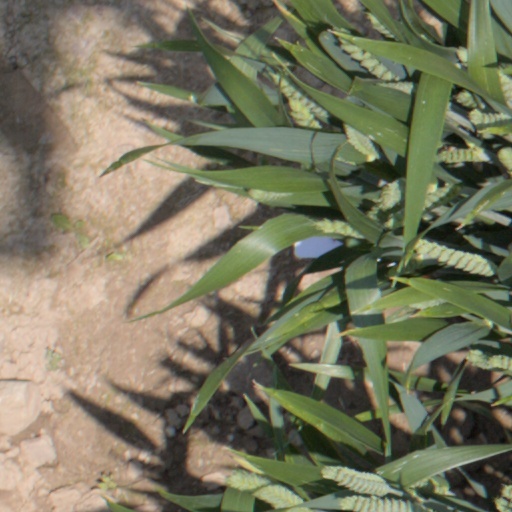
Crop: wheat